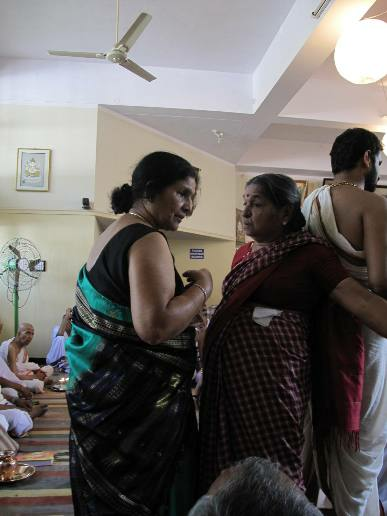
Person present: Yes